Twm Siôn Cati

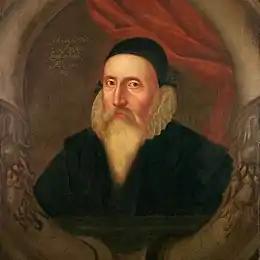
John Dee corresponded with Thomas Jones, who visited Dee at London and Mortlake. This Thomas Jones has been suggested as the historic Twm Siôn Cati.

Various manuscripts ascribed to Thomas Jones begin around 1570 and he is known to have assisted George Owen and Lewys Dwnn and the officers of the Heralds College. Thomas Jones is known to have visited Dee in London in 1590 and at his home in Mortlake six years later, the two also corresponded with each other in 1597 in which Dee referred to him as "my cousin". Jones was also steward of Caron in 1601 and died in 1609, when his will was proved at Carmarthen.